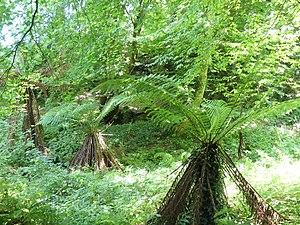
Les fougères arborescentes et les fougères de Tasmanie du jardin botanique de Suscinio.
Le lycée agricole de Suscinio est un établissement public d'enseignement agricole dépendant du ministère de l’agriculture et de l’alimentation. Il est aujourd’hui intégré à l’Établissement Public Local d'Enseignement et de Formations Professionnelles Agricole de Châteaulin - Morlaix – Kerliver.